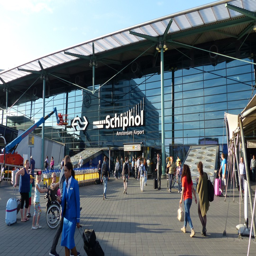
the square in front of the building